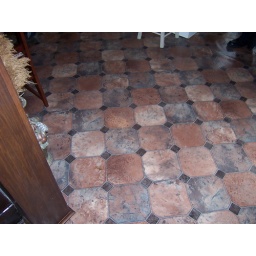
vinyl floor in kitchen